Ancient Roman engineering

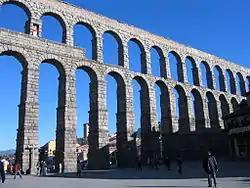
Aqueduct of Segovia, Spain.

A thousand cubic metres (260,000 US gal) of water were brought into Rome by eleven different aqueducts each day. Per capita water usage in ancient Rome matched that of modern-day cities like New York City or modern Rome. Most water was for public use, such as baths and sewers. "De aquaeductu" is the definitive two volume treatise on 1st century aqueducts of Rome, written by Frontinus.